Paul Bloomquist

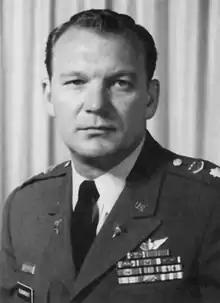
Bloomquist in 1966

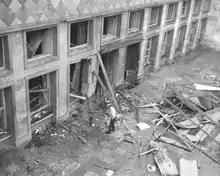
The aftermath of the Red Army Faction bombing at the IG Farben Building where Bloomquist was killed.

Paul A. Bloomquist (30 October 1932 – 11 May 1972) was an American pilot and officer of the United States Army, who was the first American killed by the Red Army Faction. A veteran of the Vietnam War stationed in West Germany, Bloomquist died in a bombing attack at the IG Farben Building on 11 May 1972.